Wisconsin Highway 35

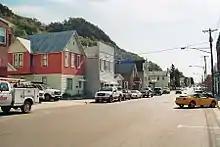
WIS 35 through downtown Fountain City

In East Winona, WIS 54 turns south and crosses the river into Winona, Minnesota, where it becomes Minnesota State Highway 43 (MN 43). WIS 35 continues along the eastern banks of the Mississippi River as the Great River Road, into Fountain City. Upon entering the city limits, WIS 35 becomes Main Street, before turning slightly northwest on South Shore Drive at Eagle Street.